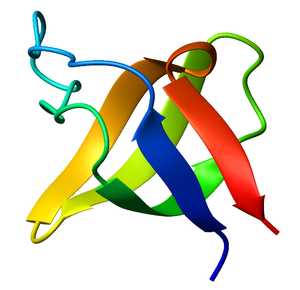
Proteindomæne
SH3-domænet (Src homology)
Et proteindomæne er en funktionel og strukturel del af et proteinmolekyle, der kan fungere, eksistere og udvikles uafhængigt af resten af proteinkæden. Mange proteiner består af flere strukturelle domæner, ligesom et domæne kan være genbrugt og bevaret i en række forskellige proteiner med den samme, en lignende eller en forskellig funktion.